Industrial Workers of the World

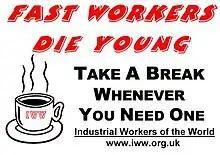
An Industrial Workers of the World graphic

The Australian IWW has grown since the 1940s, but have been unsuccessful in securing union representation. As an extreme example of the integration of ex-IWW militants into the mainstream labor movement one might instance the career of Donald Grant, one of the Sydney Twelve sentenced to fifteen years imprisonment for conspiracy to commit arson and other crimes. Released from prison in August 1920, he soon broke with the IWW over its antipolitical stand, standing for the NSW Parliament for the Industrial Socialist Labour Party unsuccessfully in 1922 and then in 1925 for the mainstream Australian Labor Party (ALP) also unsuccessfully. This reconciliation with the ALP and the electoral system did not prevent him being imprisoned again in 1927 for street demonstrations supporting Sacco and Vanzetti. He eventually represented the ALP in the NSW Legislative Council in 1931–1940 and the Australian Senate 1943–1956.